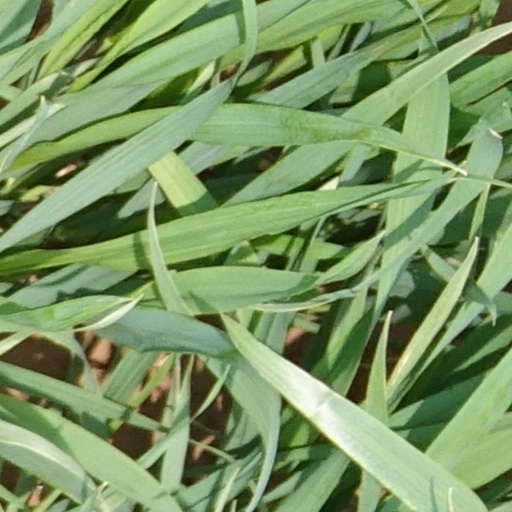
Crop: wheat